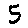
Label: 5